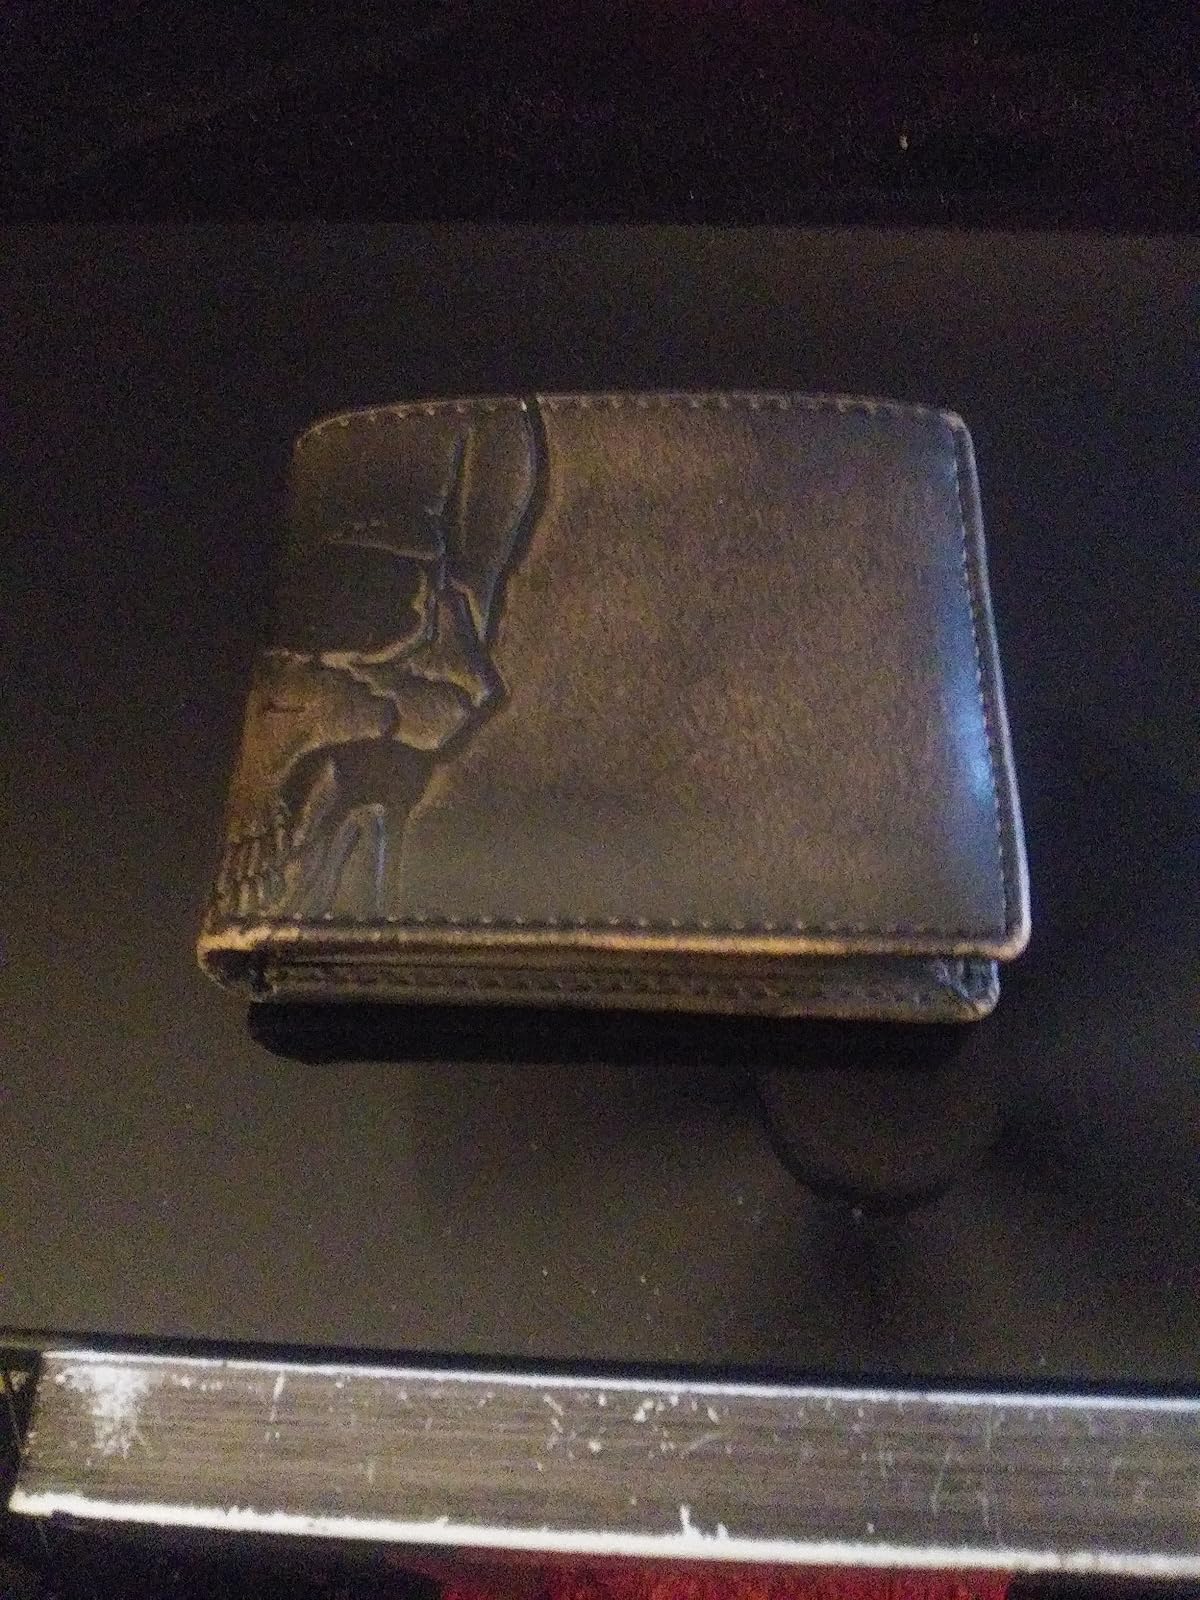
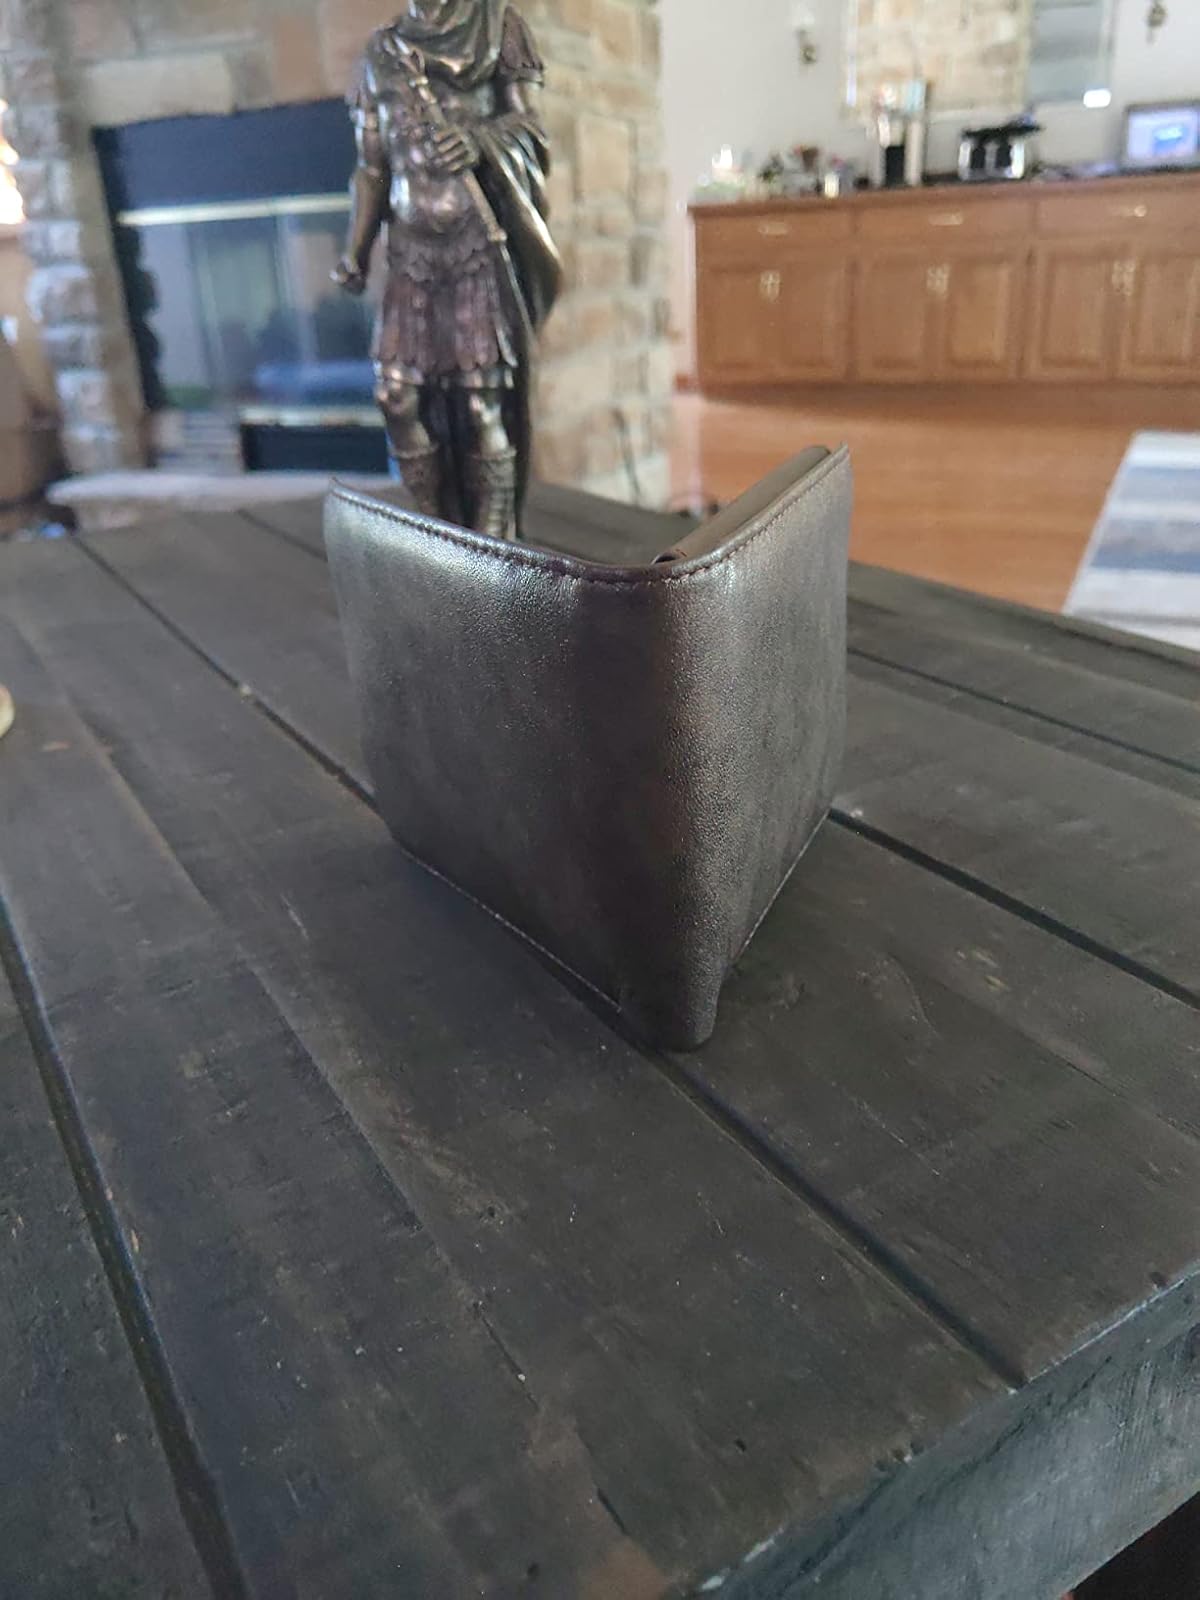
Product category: accessories_wallet
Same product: no